Americana (The Offspring album)

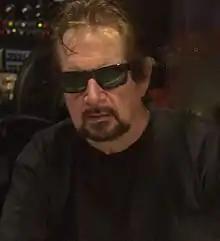
"Americana" was the second and last album by The Offspring to be produced by Dave Jerden.

Recording took place from July to September 1998 at Eldorado Recording Studios with producer Dave Jerden, who also produced "Ixnay on the Hombre". Holland told "Guitar World", "The idea wasn't to reinvent the wheel. We expanded our horizons on our last record and that's okay, but I don't feel like you have to be a completely different band on every record." While most songs are the regular punk rock the band popularized, others such as the Latino-influenced "Pretty Fly (for a White Guy)" and the psychedelic "Pay the Man" add variety, "so that there's enough in there so people don't get bored". "Pay the Man" was even left off "Ixnay on the Hombre" for sounding too different from anything else the band had currently made at that time. The structure of the song more resembles progressive rock (having no repetitive sections and no continuous musical theme). Holland also contributed the song "Too Much Drama" to the Vandals' album "Hitler Bad, Vandals Good", which was released five months before "Americana". The chorus melody is reused on this album on the song "Walla Walla".